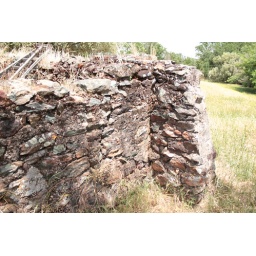
walking around and visiting the ruins of the old house